Survivor: Heroes vs. Healers vs. Hustlers

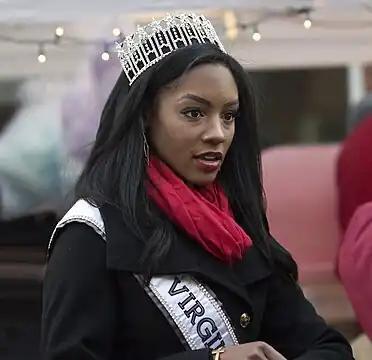
Desiree "Desi" Williams

The cast is composed of 18 new players, initially split into three tribes containing six members each; Levu ("Heroes"), Soko ("Healers"), and Yawa ("Hustlers"). Notable contestants include former beauty queen Desiree "Desi" Williams, Olympian Katrina Radke and football player Alan Ball.